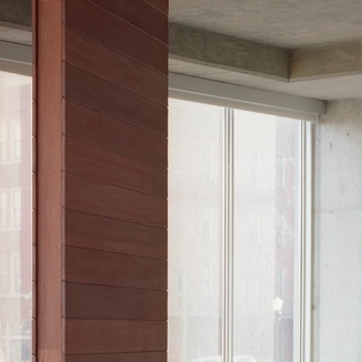
Material: glass